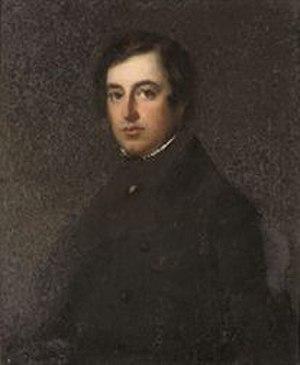
La circonscription de West Worcestershire est une circonscription électorale anglaise située dans le Worcestershire et représentée à la Chambre des Communes du Parlement britannique.